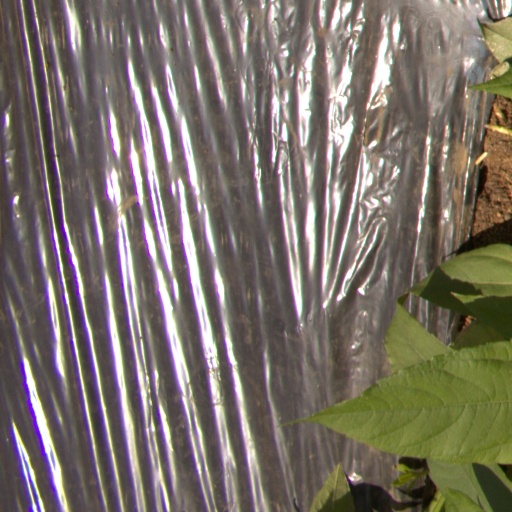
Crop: Jerusalem artichoke